Nichihara Station

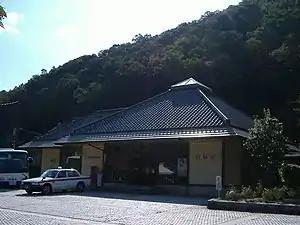
Nichihara in October 2007

is a passenger railway station located in the town of Tsuwano, Kanoashi District, Shimane Prefecture, Japan. It is operated by the West Japan Railway Company (JR West).